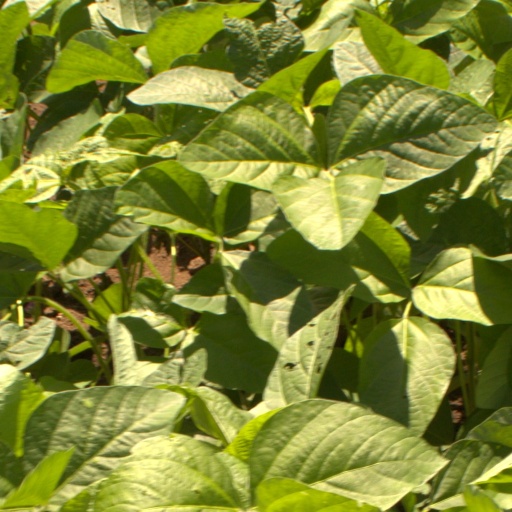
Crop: soybean